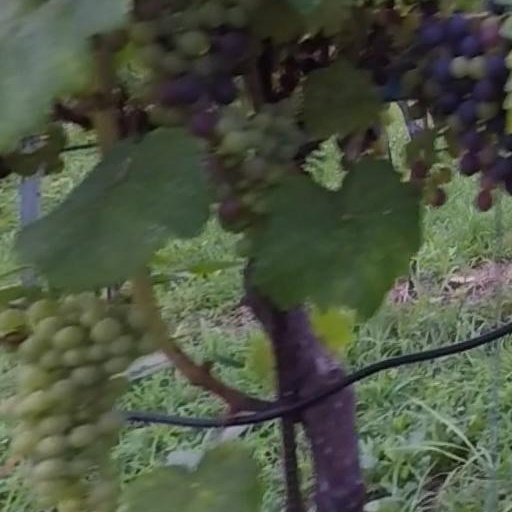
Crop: grape